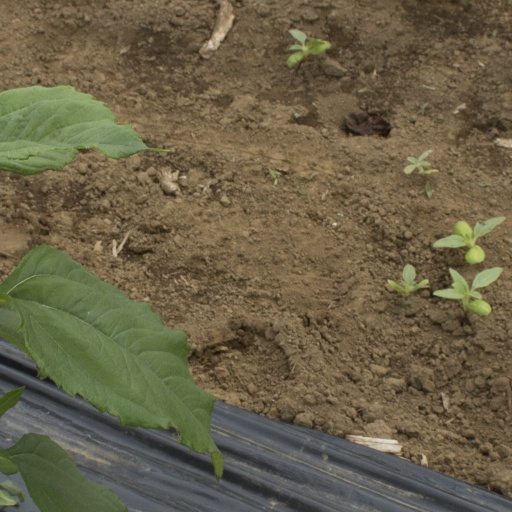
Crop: Jerusalem artichoke